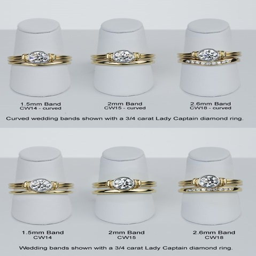
curved wedding bands are designed to follow the lines of your engagement ring perfectly .